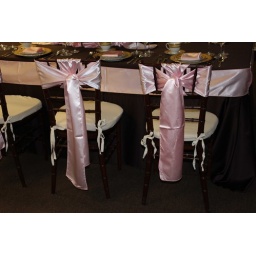
bride and groom chair, but in silver and black sash